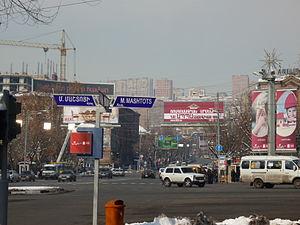
Avenue Mashtots, Erevan
Erevan ou Yerevan est la plus grande des villes d’Arménie et sa capitale depuis 1918, la douzième depuis les origines de l’Arménie. La ville actuelle est en partie fondée sur l'ancienne cité urartéenne d'Erebouni. Elle est située à l'ouest du pays, à l'extrémité orientale de la plaine de l'Ararat, au-dessus des gorges de la rivière Hrazdan.